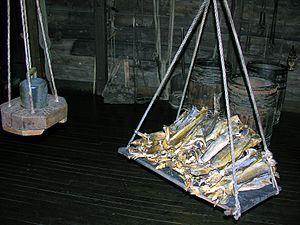
Le stockfisch désigne des filets de poisson séchés à l’air libre.